Bertram Bridge

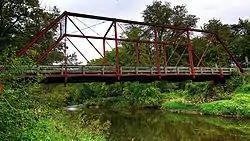

The Bertram Bridge, also known as the Ely Street Bridge, was a historic structure located near the town of Bertram in rural Linn County, Iowa, United States. The metal 5-panel pinned Pratt through truss bridge was built in 1891. It was designed by the J.E. Jayne and Son Bridge Company of Iowa City. The bridge had two main spans and two approach spans. The whole structure was and the roadway was wide. The bridge was listed on the National Register of Historic Places in 1998 as a part of the "Highway Bridges of Iowa MPS".